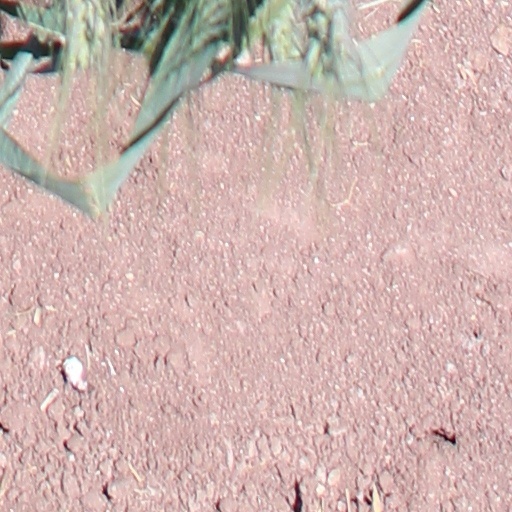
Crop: wheat